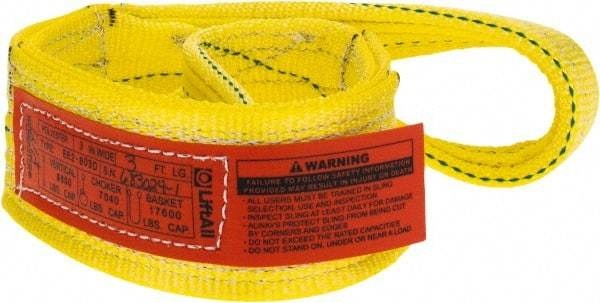
Lift-All - 3' Long x 3" Wide, 8,600 Lb Vertical Capacity, 2 Ply, Polyester Web Sling - 6,900 Lb Choker Capacity, Yellow
Item #: 81213217 Brand: Lift-All Model #: EE2803DFX3 Exact Tooling IR#: 04 Product Specifications Type Web Sling Length (Feet) 3 Width (Inch) 3 Basket Capacity (Lb.) 17200 Choker Capacity (Lb.) 6900 Vertical Capacity (Tons) 4.40 Vertical Capacity (Lb.) 8600 Material Polyester Ply 2 Web Sling Type Eye & Eye Capacity 8600.00 Number of Legs 1 Additional Information Flat Web Color Yellow
Brand: Lift-All
Category: Business & Industrial > Material Handling > Lifts & Hoists > Personnel Lifts